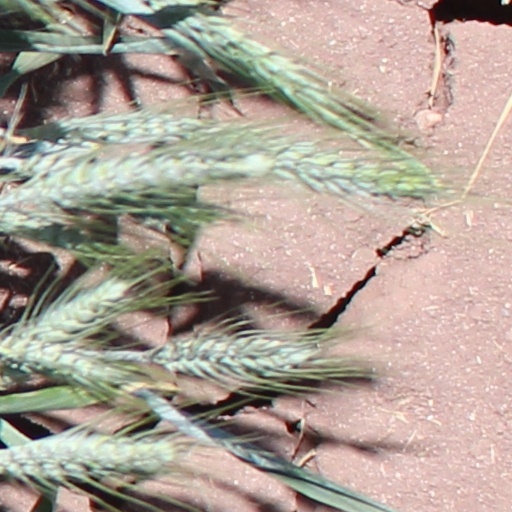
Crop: wheat